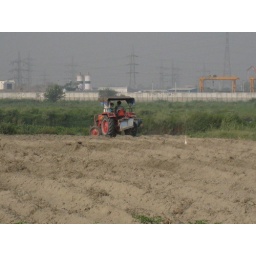
This is the tractor of Vipal you can hear faintly in the bckground of the interview. This field borders the river